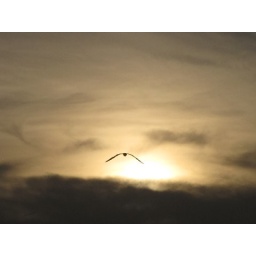
while walking by the water